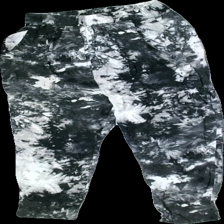
View: front
Type: Trousers
Category: Ladies
Brand: Pieces
Colors: White, Black
Material: 100% viscose
Pattern: Other
Cut: Loose
Size: M
Stains: Minor
Price range: <50
Recommended usage: Reuse